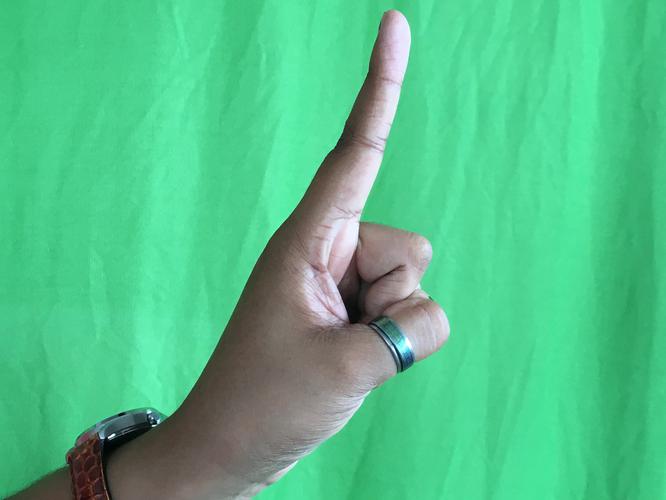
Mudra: Suchi
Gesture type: single_hand